Wootton, Kent

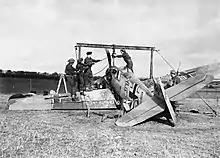
Messerschmitt Bf 109E-4 (W.Nr. 5153), flown by Oberleutnant Egon Troha, Staffelkapitän (StffKpt) of 9./JG 3, and which crash-landed near Wootton Cross Roads, Shepherdswell, on 29 October 1940

Wootton was the birthplace of the mathematician and surveyor Leonard Digges, who some claim invented a functioning telescope some time between 1540 and 1559.